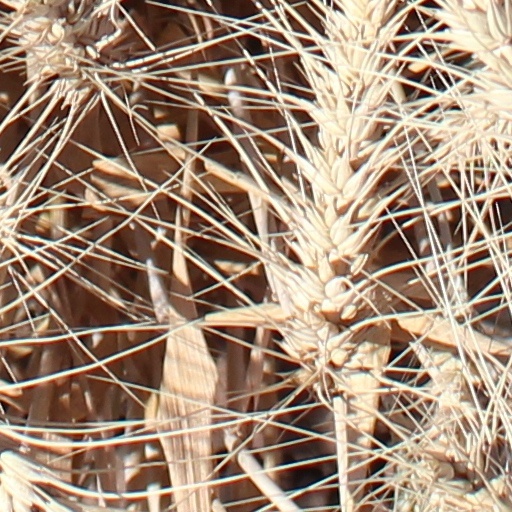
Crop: wheat